Laetitia Pujol

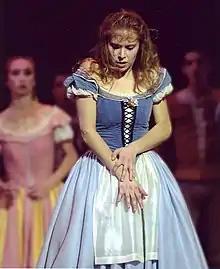
Laetitia Pujol dancing Giselle (2012)

Laetitia Pujol (born 8 October 1975) is a French ballet dancer. She joined the Paris Opera Ballet in 1993, becoming a principal in 2000 and a star (étoile) in 2002.